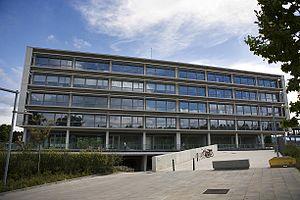
Ubisoft Barcelona est un studio de développement de jeux vidéo, propriété d'Ubisoft, situé à Sant Cugat del Vallès dans la province de Barcelone.